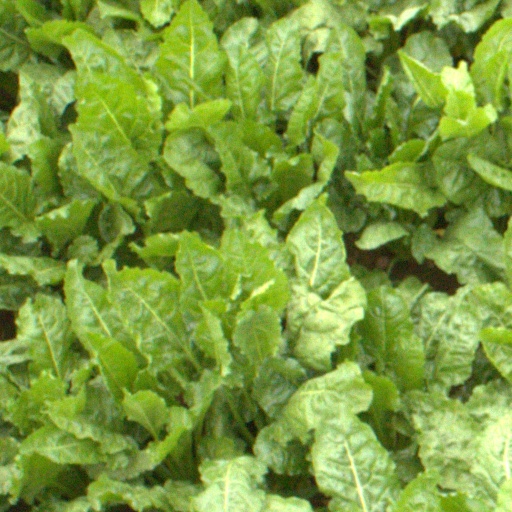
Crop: sugar beet